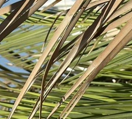
Label: Manganese Deficiency